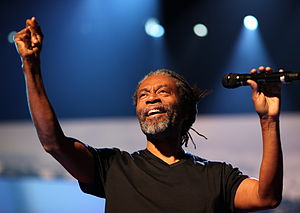
Bobby McFerrin
Bobby McFerrin i marts 2011
"Bobby McFerrin er en jazz-inspireret a cappella-kunstner. Han er i særdeleshed kendt for sin vokalimprovisation. I de senere år har han desuden gjort sig bemærket som dirigent. Hans sang ""Don't Worry, Be Happy"" indtog førstepladsen på hitlisterne i USA i 1988. Til trods for at det var Bobby McFerrin som skrev sangen, er Bob Marley ofte den som får æren for den. McFerrin har sunget sammen med instrumentalister som pianisterne Chick Corea og Herbie Hancock eller cellisten Yo-Yo Ma. McFerrin er derudover også kendt for at have en stemme med en ambitus på fire oktaver, og for at bruge stemmen til at lave lyde og effekter – såkaldt beatboxing. Han kan for eksempel efterligne både trommer og bass samtidig.